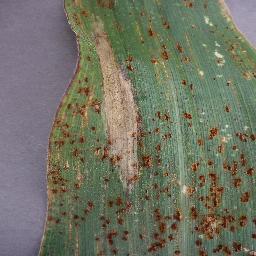
Label: Corn_(Maize)___Northern_Leaf_Blight